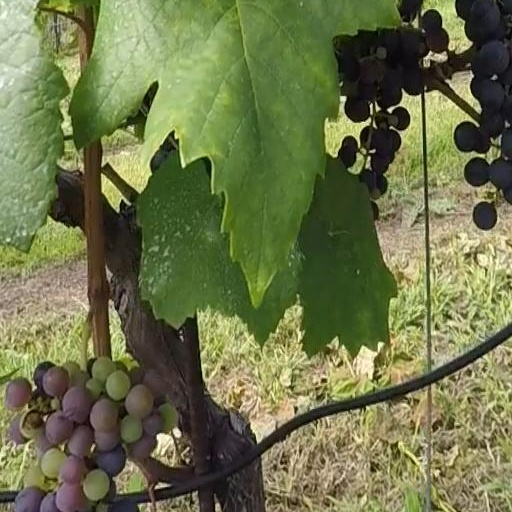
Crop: grape